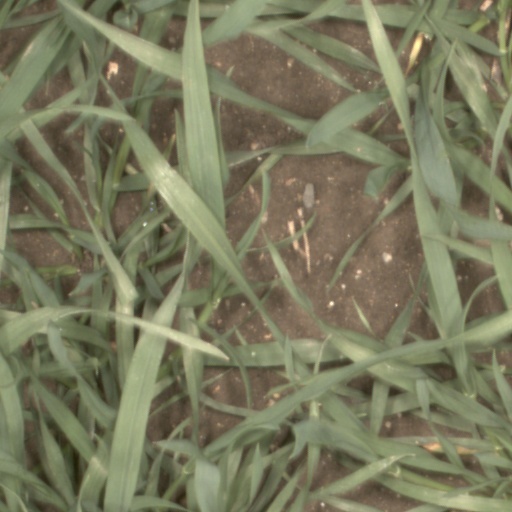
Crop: wheat